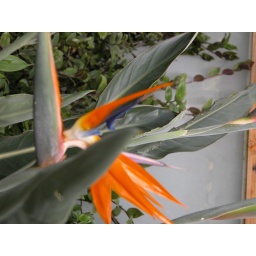
Bird of Paradise flower in Blenheim butterfly house 1